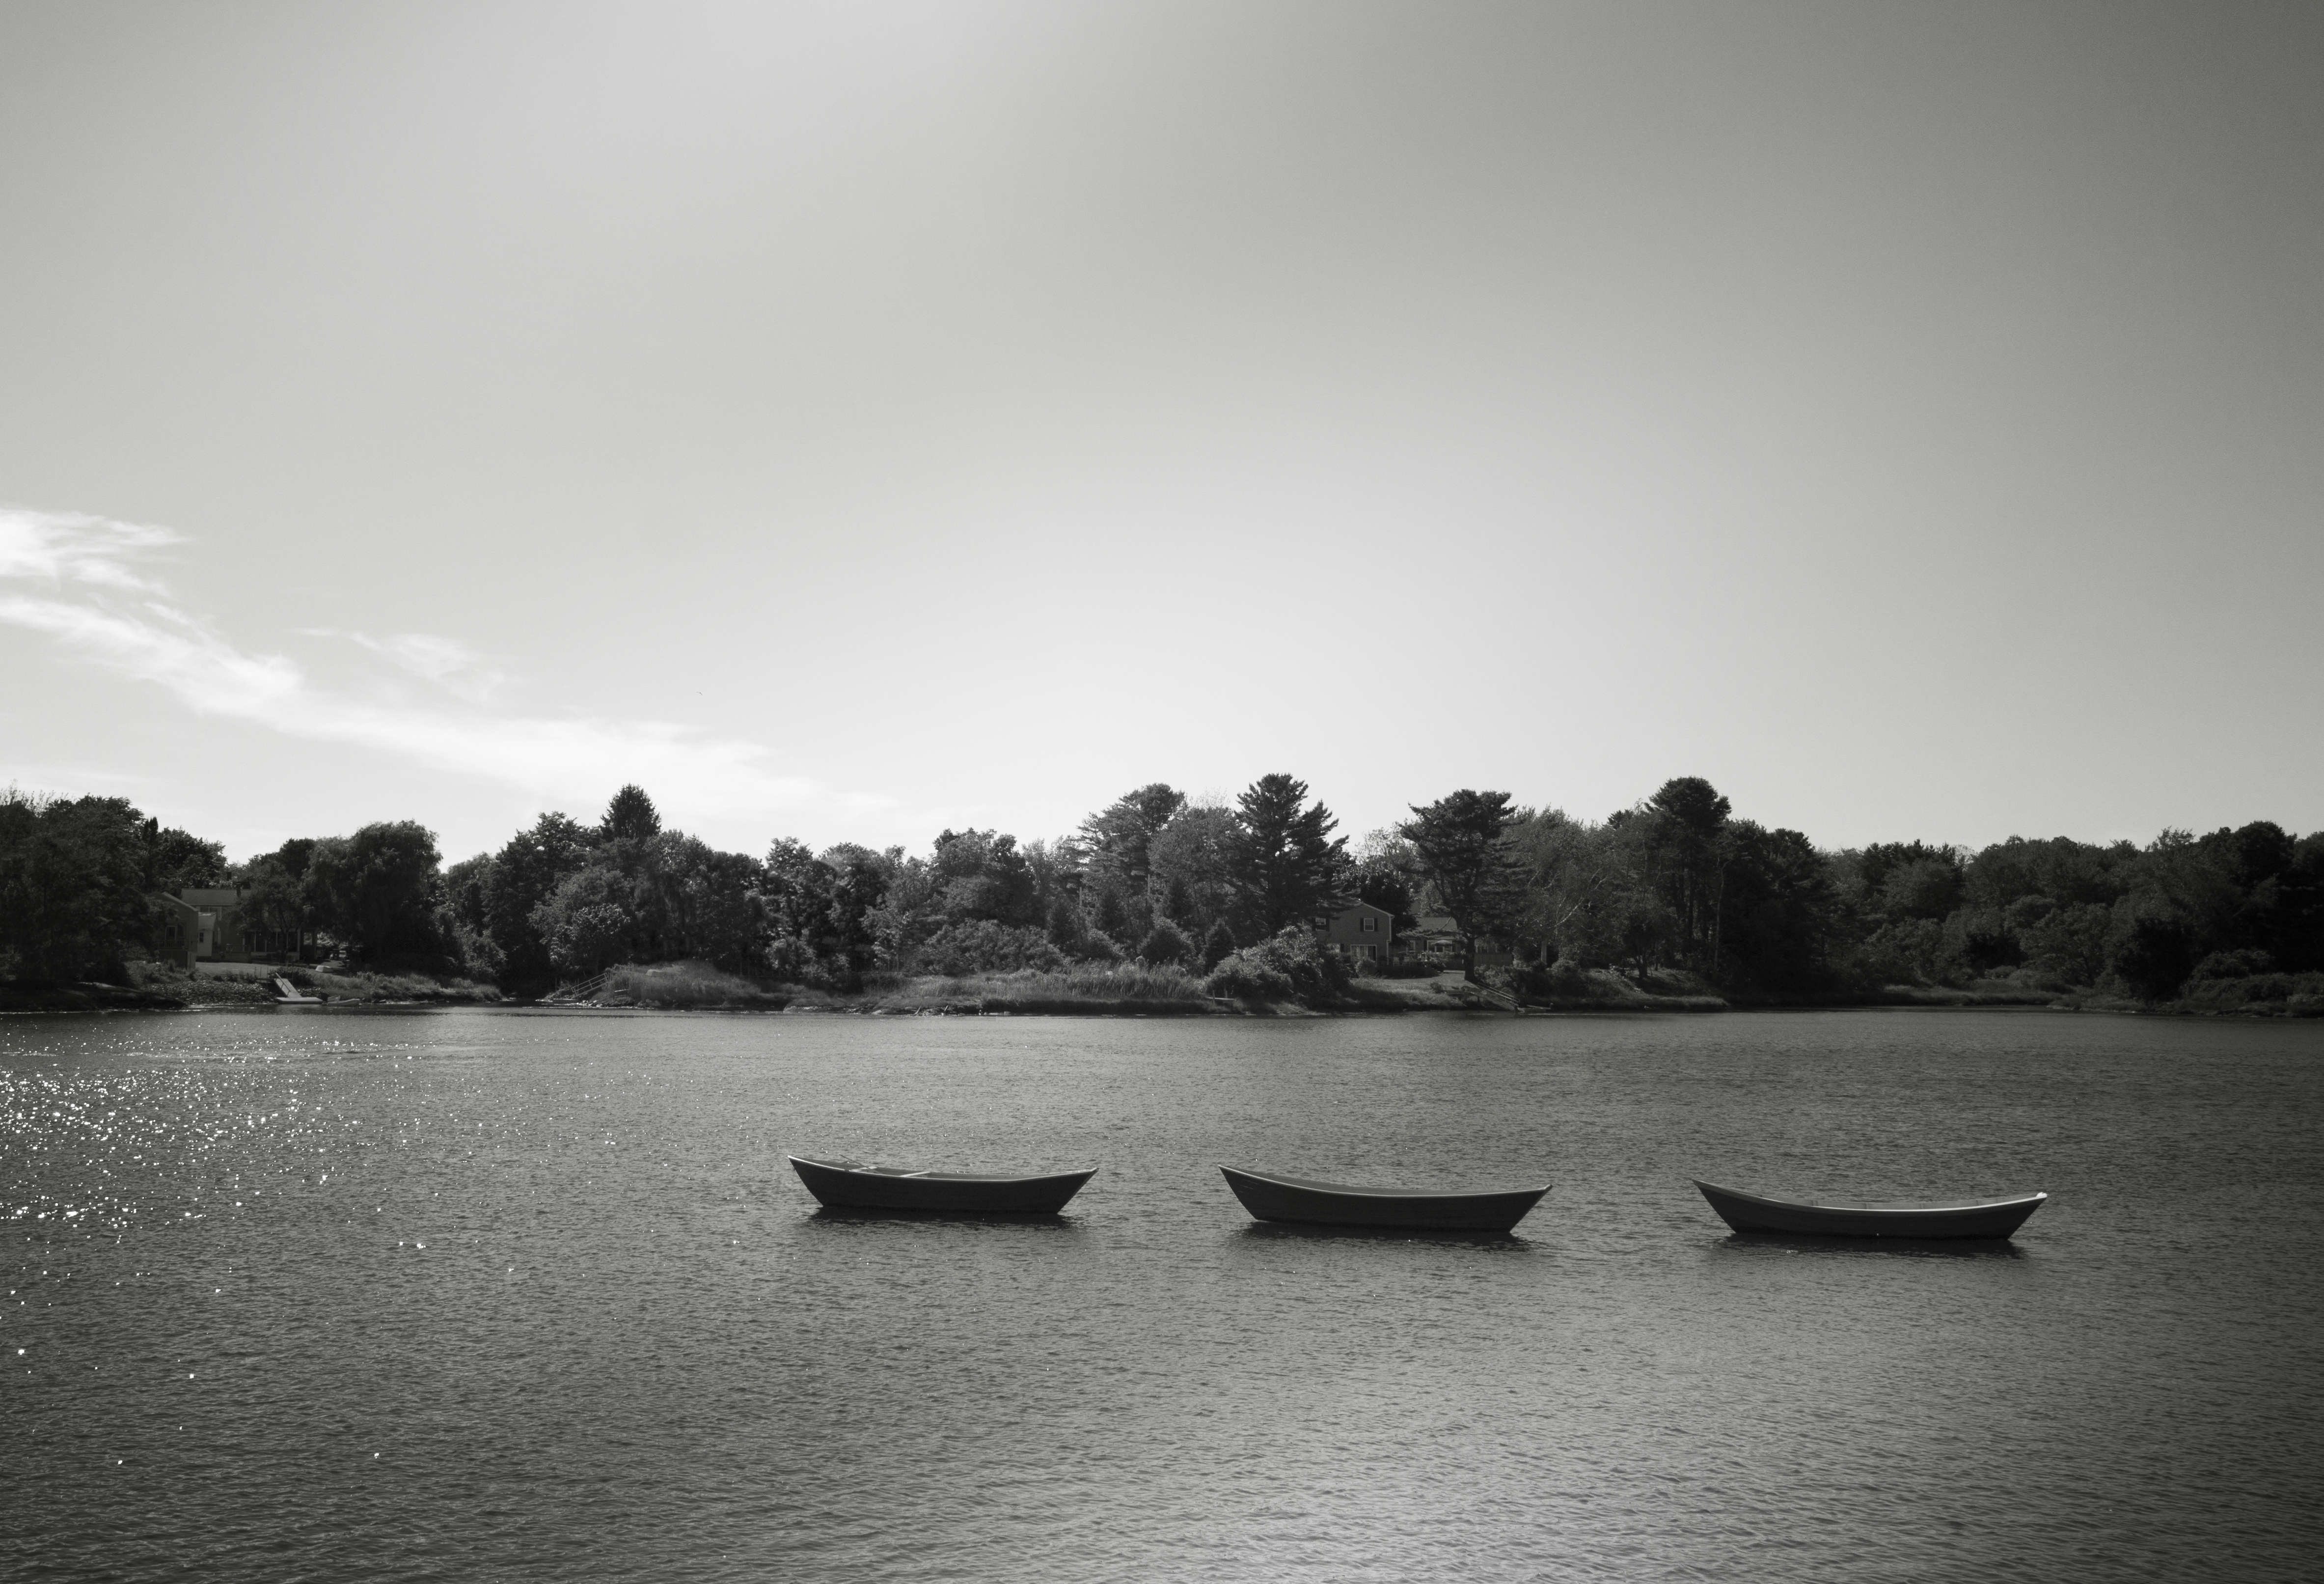
sea, water, nature, horizon, cloud, black and white, sky, morning, shore, wave, lake, dawn, river, dusk, evening, reflection, vehicle, bay, monochrome, three, boats, canoes, rowing, rowboats, monochrome photography, atmospheric phenomenon